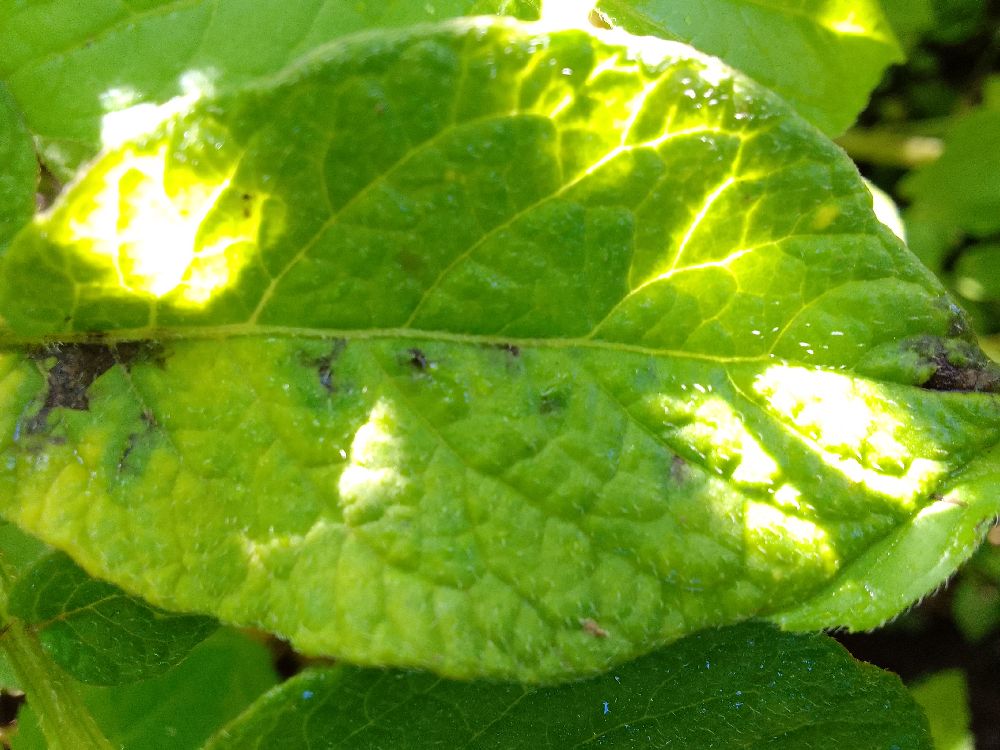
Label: Early blight